Kona storm

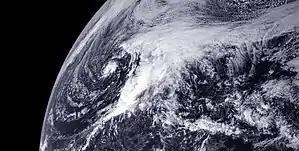
A subtropical storm on December 19, 2010, originally a Kona storm

Kona storms (also called Kona lows) are a type of seasonal cyclone in the Hawaiian Islands, usually formed in the winter from winds coming from the westerly "kona" (normally leeward) direction. They are mainly cold core cyclones, which places them in the extratropical cyclone rather than the subtropical cyclone category. Hawaii typically experiences two to three annually, which can affect the state for a week or more. Among their hazards are heavy rain, hailstorms, flash floods and their associated landslides, high elevation snow, high winds which result in large surf and swells, and waterspouts.